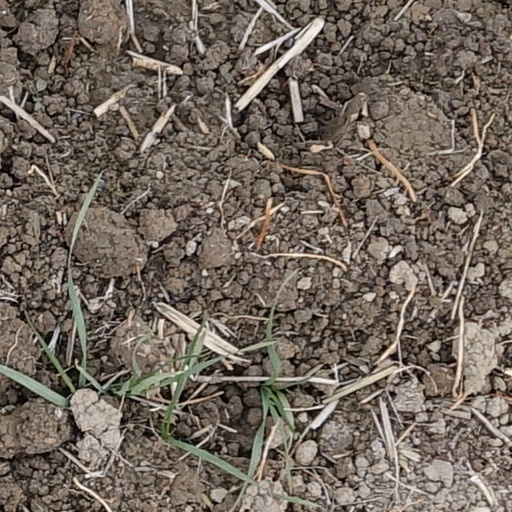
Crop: wheat